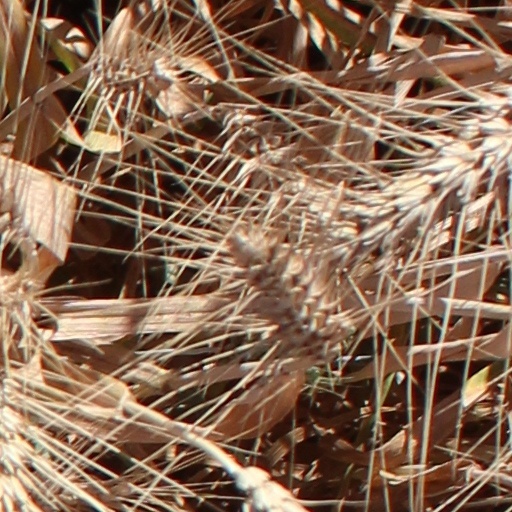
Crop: wheat